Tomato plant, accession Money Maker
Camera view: vertical (180 deg); turntable rotation: 30 degrees
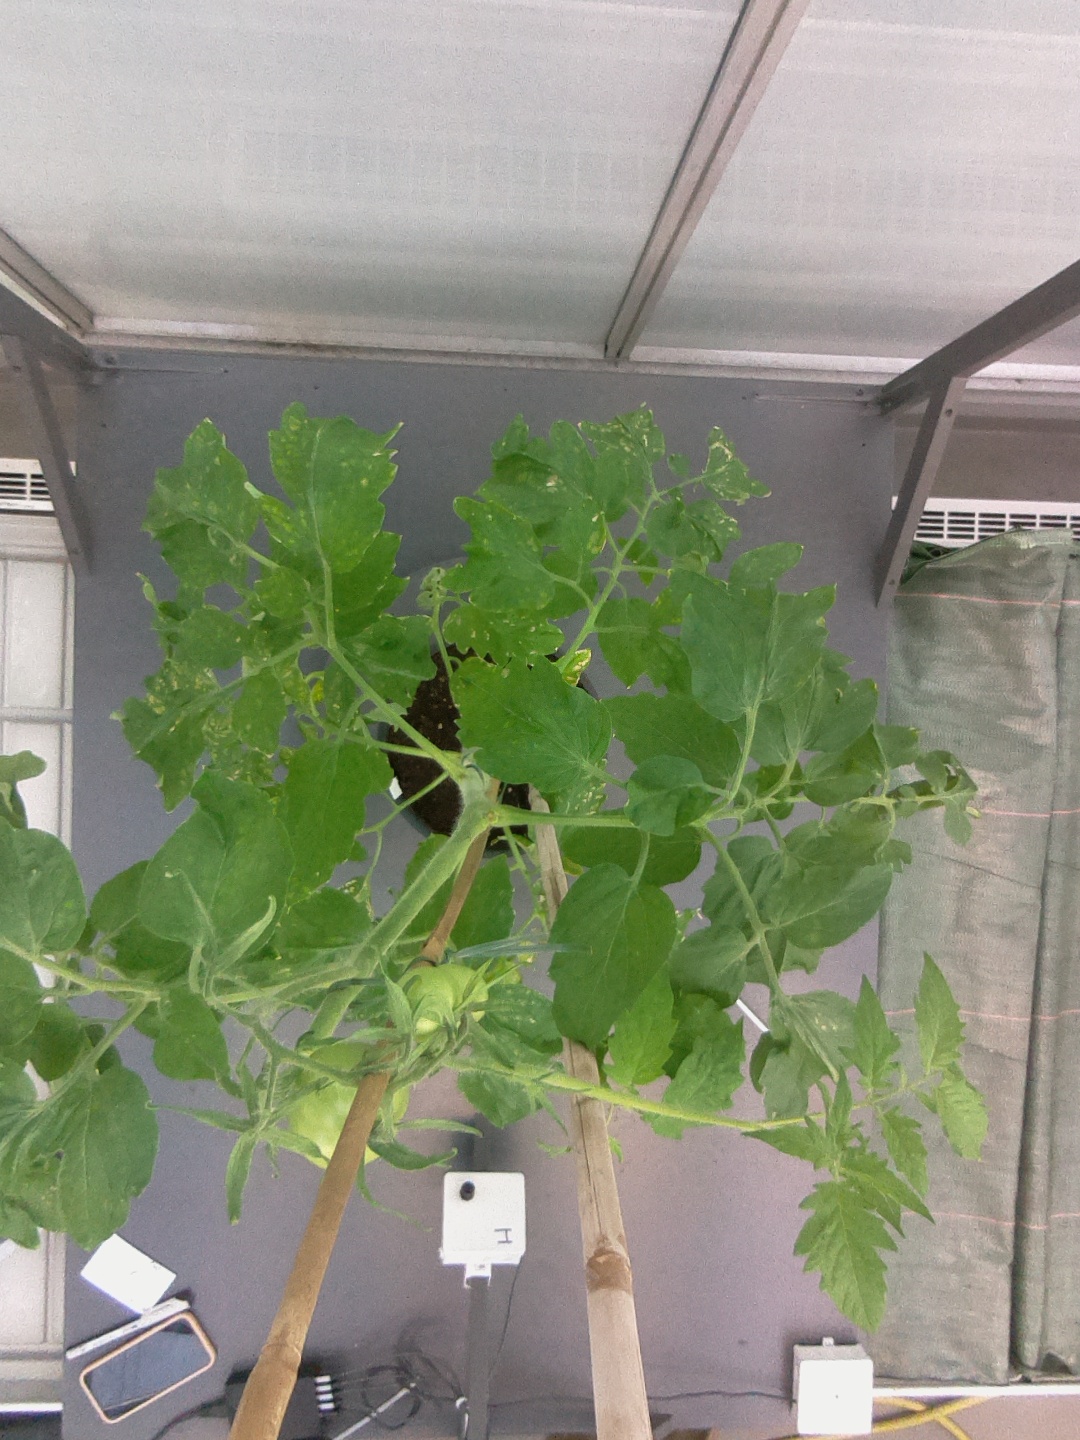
BBCH growth stage 72: 20%-30% of final fruit size